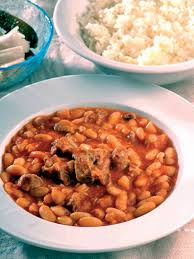
Yemek: kuru_fasulye